Prisoner transport

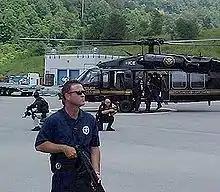
United States Marshals securing an immigration and customs prisoner transport.

Prisoner transport is the transportation of prisoners from one secure location to another. It may be carried out by law enforcement agencies or private contractors such as Prisoner Transportation Services.